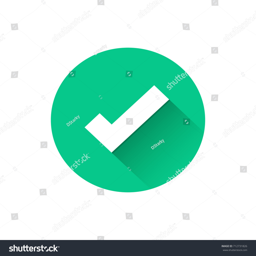
person tick flat icon in circle .